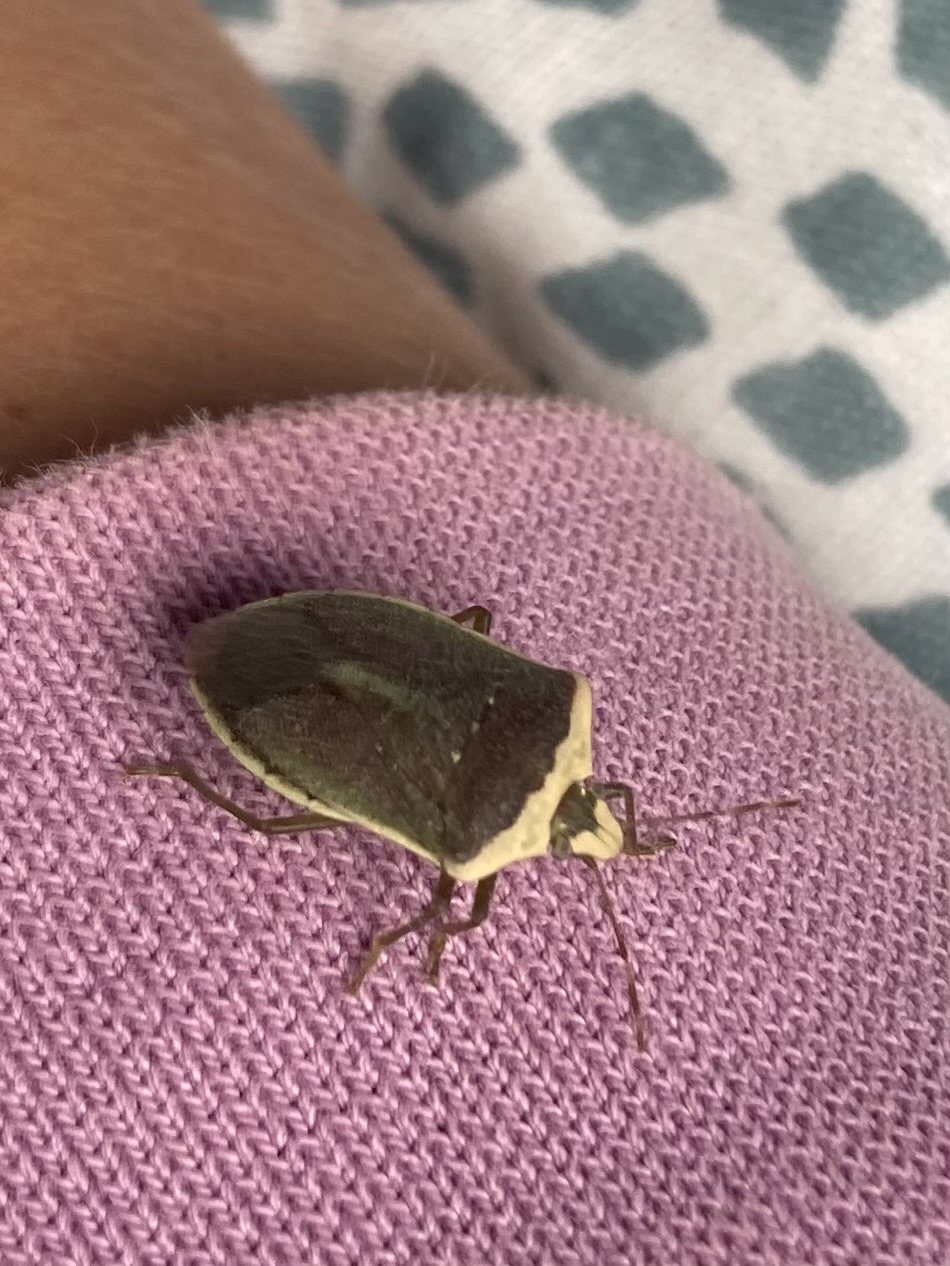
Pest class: stink_bug